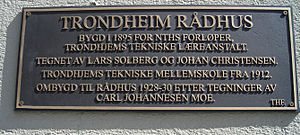
Rådhuset i Trondheim / Historie
Rådhusets historie kort skitseret på en mindeplade.
Det nye Rådhuset i Trondheim ligger i Munkegata 1 og er i dag mødelokale for bystyret, formandskabet og arbejdsplads for kommunens centraladministration. Bygningen som blev tegnet af arkitekterne Lars Solberg og Johan Christensen og er en stor toetagers bygning i historicistisk stil. Bygningen har to korte sidefløje og en bred midterrisalit. Rådhuset rummer også en stor del af Trondheim bys kunstsamlinger, blandt andet ordførergalleriet. Byg